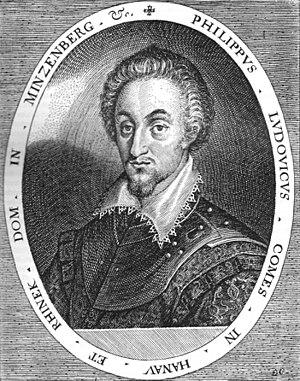
Philippe-Louis II de Hanau-Münzenberg, a été l'un des plus notables comtes de Hanau du début de la période moderne, pour ses politiques, apportant des changements radicaux.